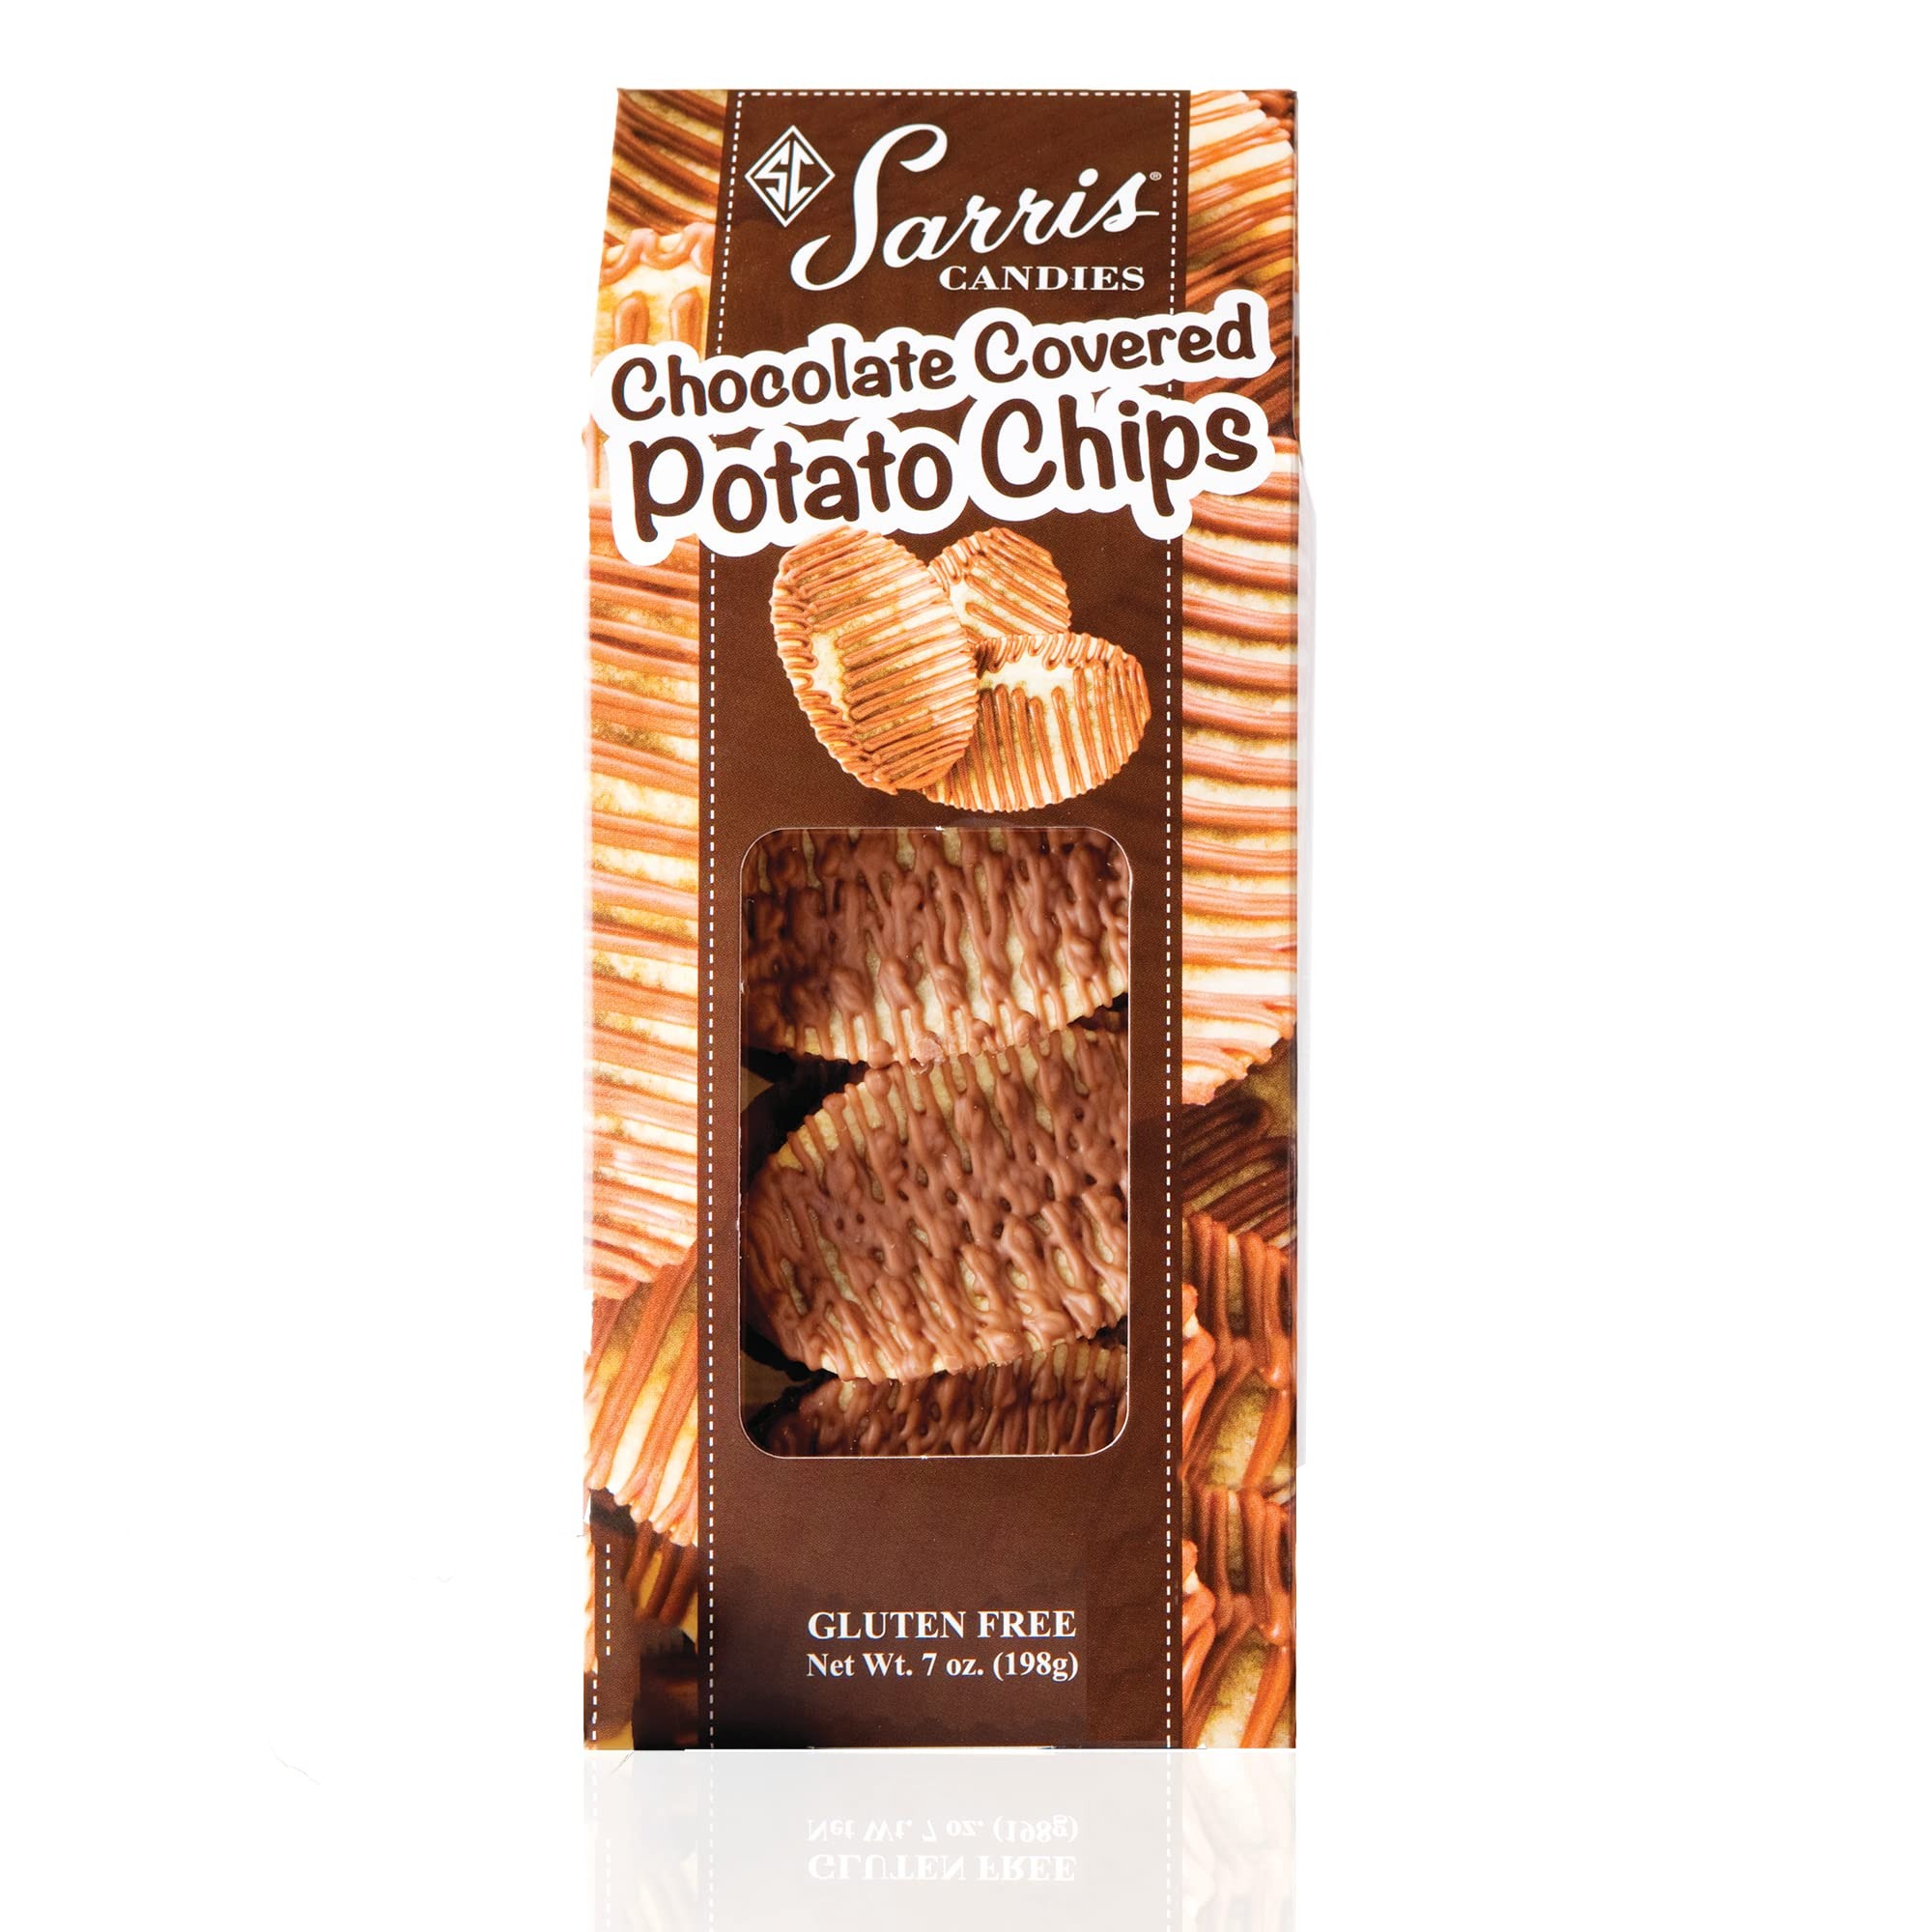
Item Name: Sarris Candies, Chocolate Covered Potato Chips, 7 Ounce
Bullet Point 1: Sarris Candies
Bullet Point 2: Milk Chocolate
Bullet Point 3: Everyday Item
Product Description: Potato Chips And Crisps
Value: 1.0
Unit: Ounce

Price: 12.95